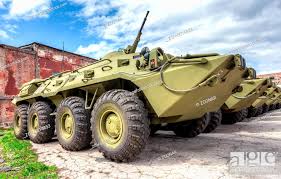
Label: BTR